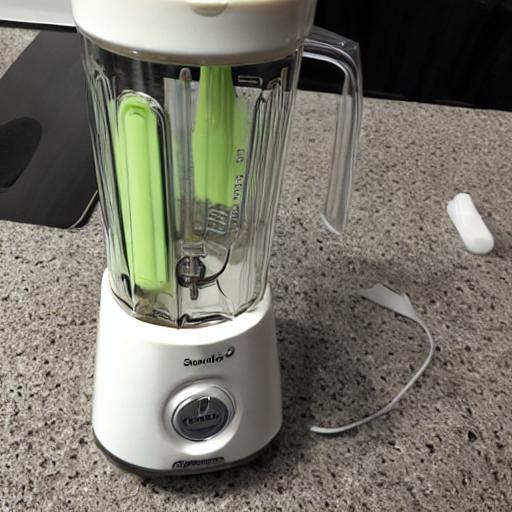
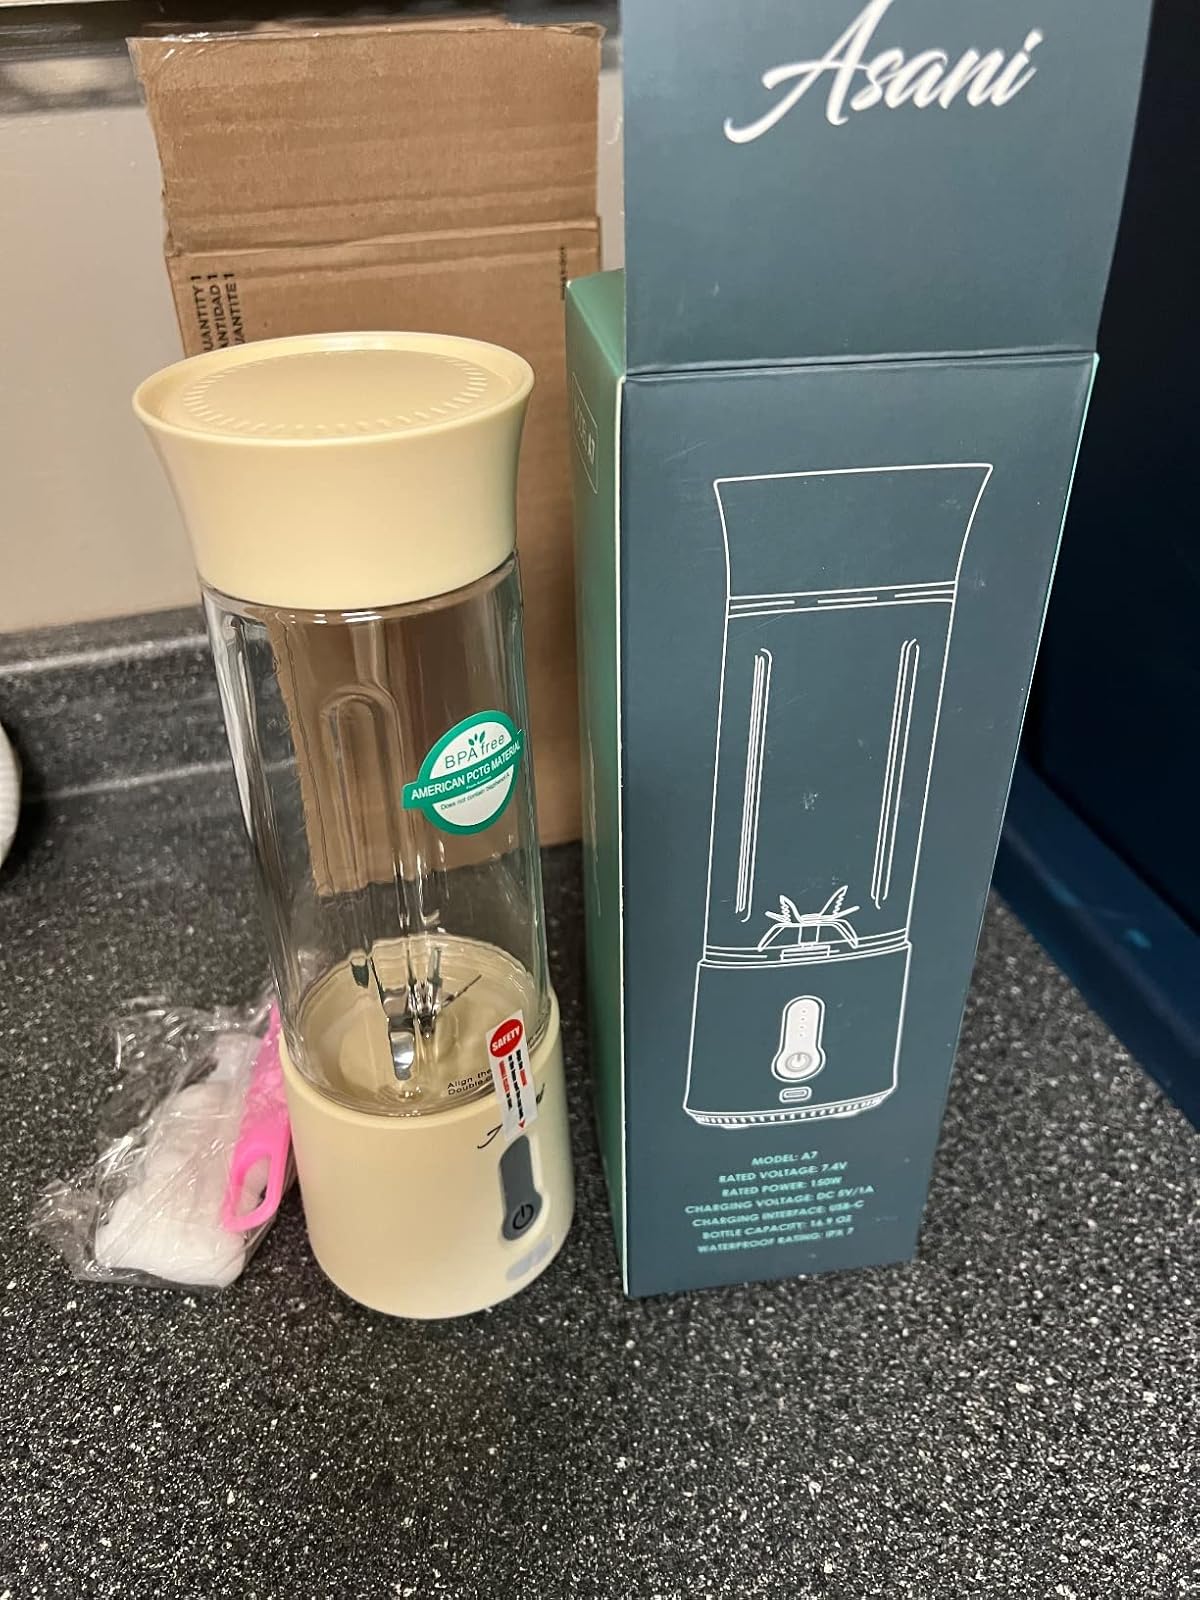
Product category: items_blender
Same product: no